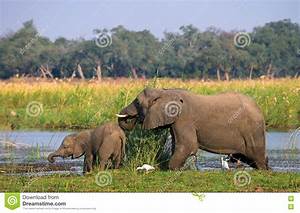
Label: elefante